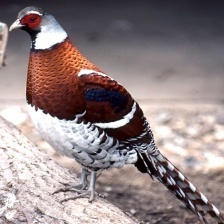
Species: ELLIOTS  PHEASANT
Scientific name: SYRMATICUS ELLIOTI